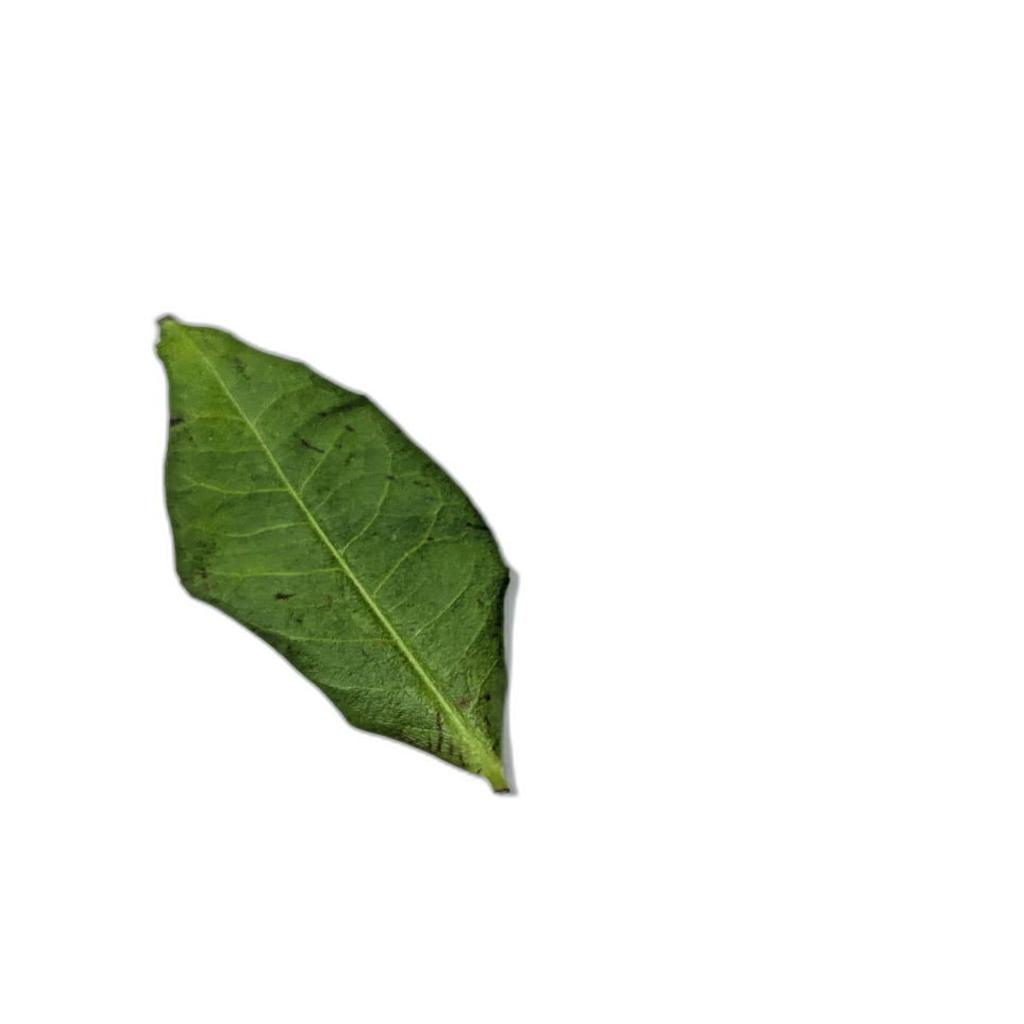
Label: Healthy